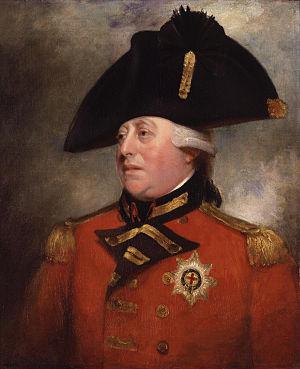
Les préparatifs britanniques pour lutter contre une invasion de 1803 à 1805 étaient la réponse militaire et civile du Royaume-Uni à l'invasion prévue du Royaume-Uni par Napoléon. Ils comprenaient la mobilisation de la population à une échelle jamais tentée auparavant en Grande-Bretagne, combinée à une force militaire de plus de 615 000 hommes en décembre 1803. Une grande partie de la côte sud de l'Angleterre fut fortifiée pour repousser un débarquement français. Cependant Napoléon ne mit jamais en œuvre son invasion planifiée de sorte que les préparatifs ne furent jamais soumis à l'épreuve.